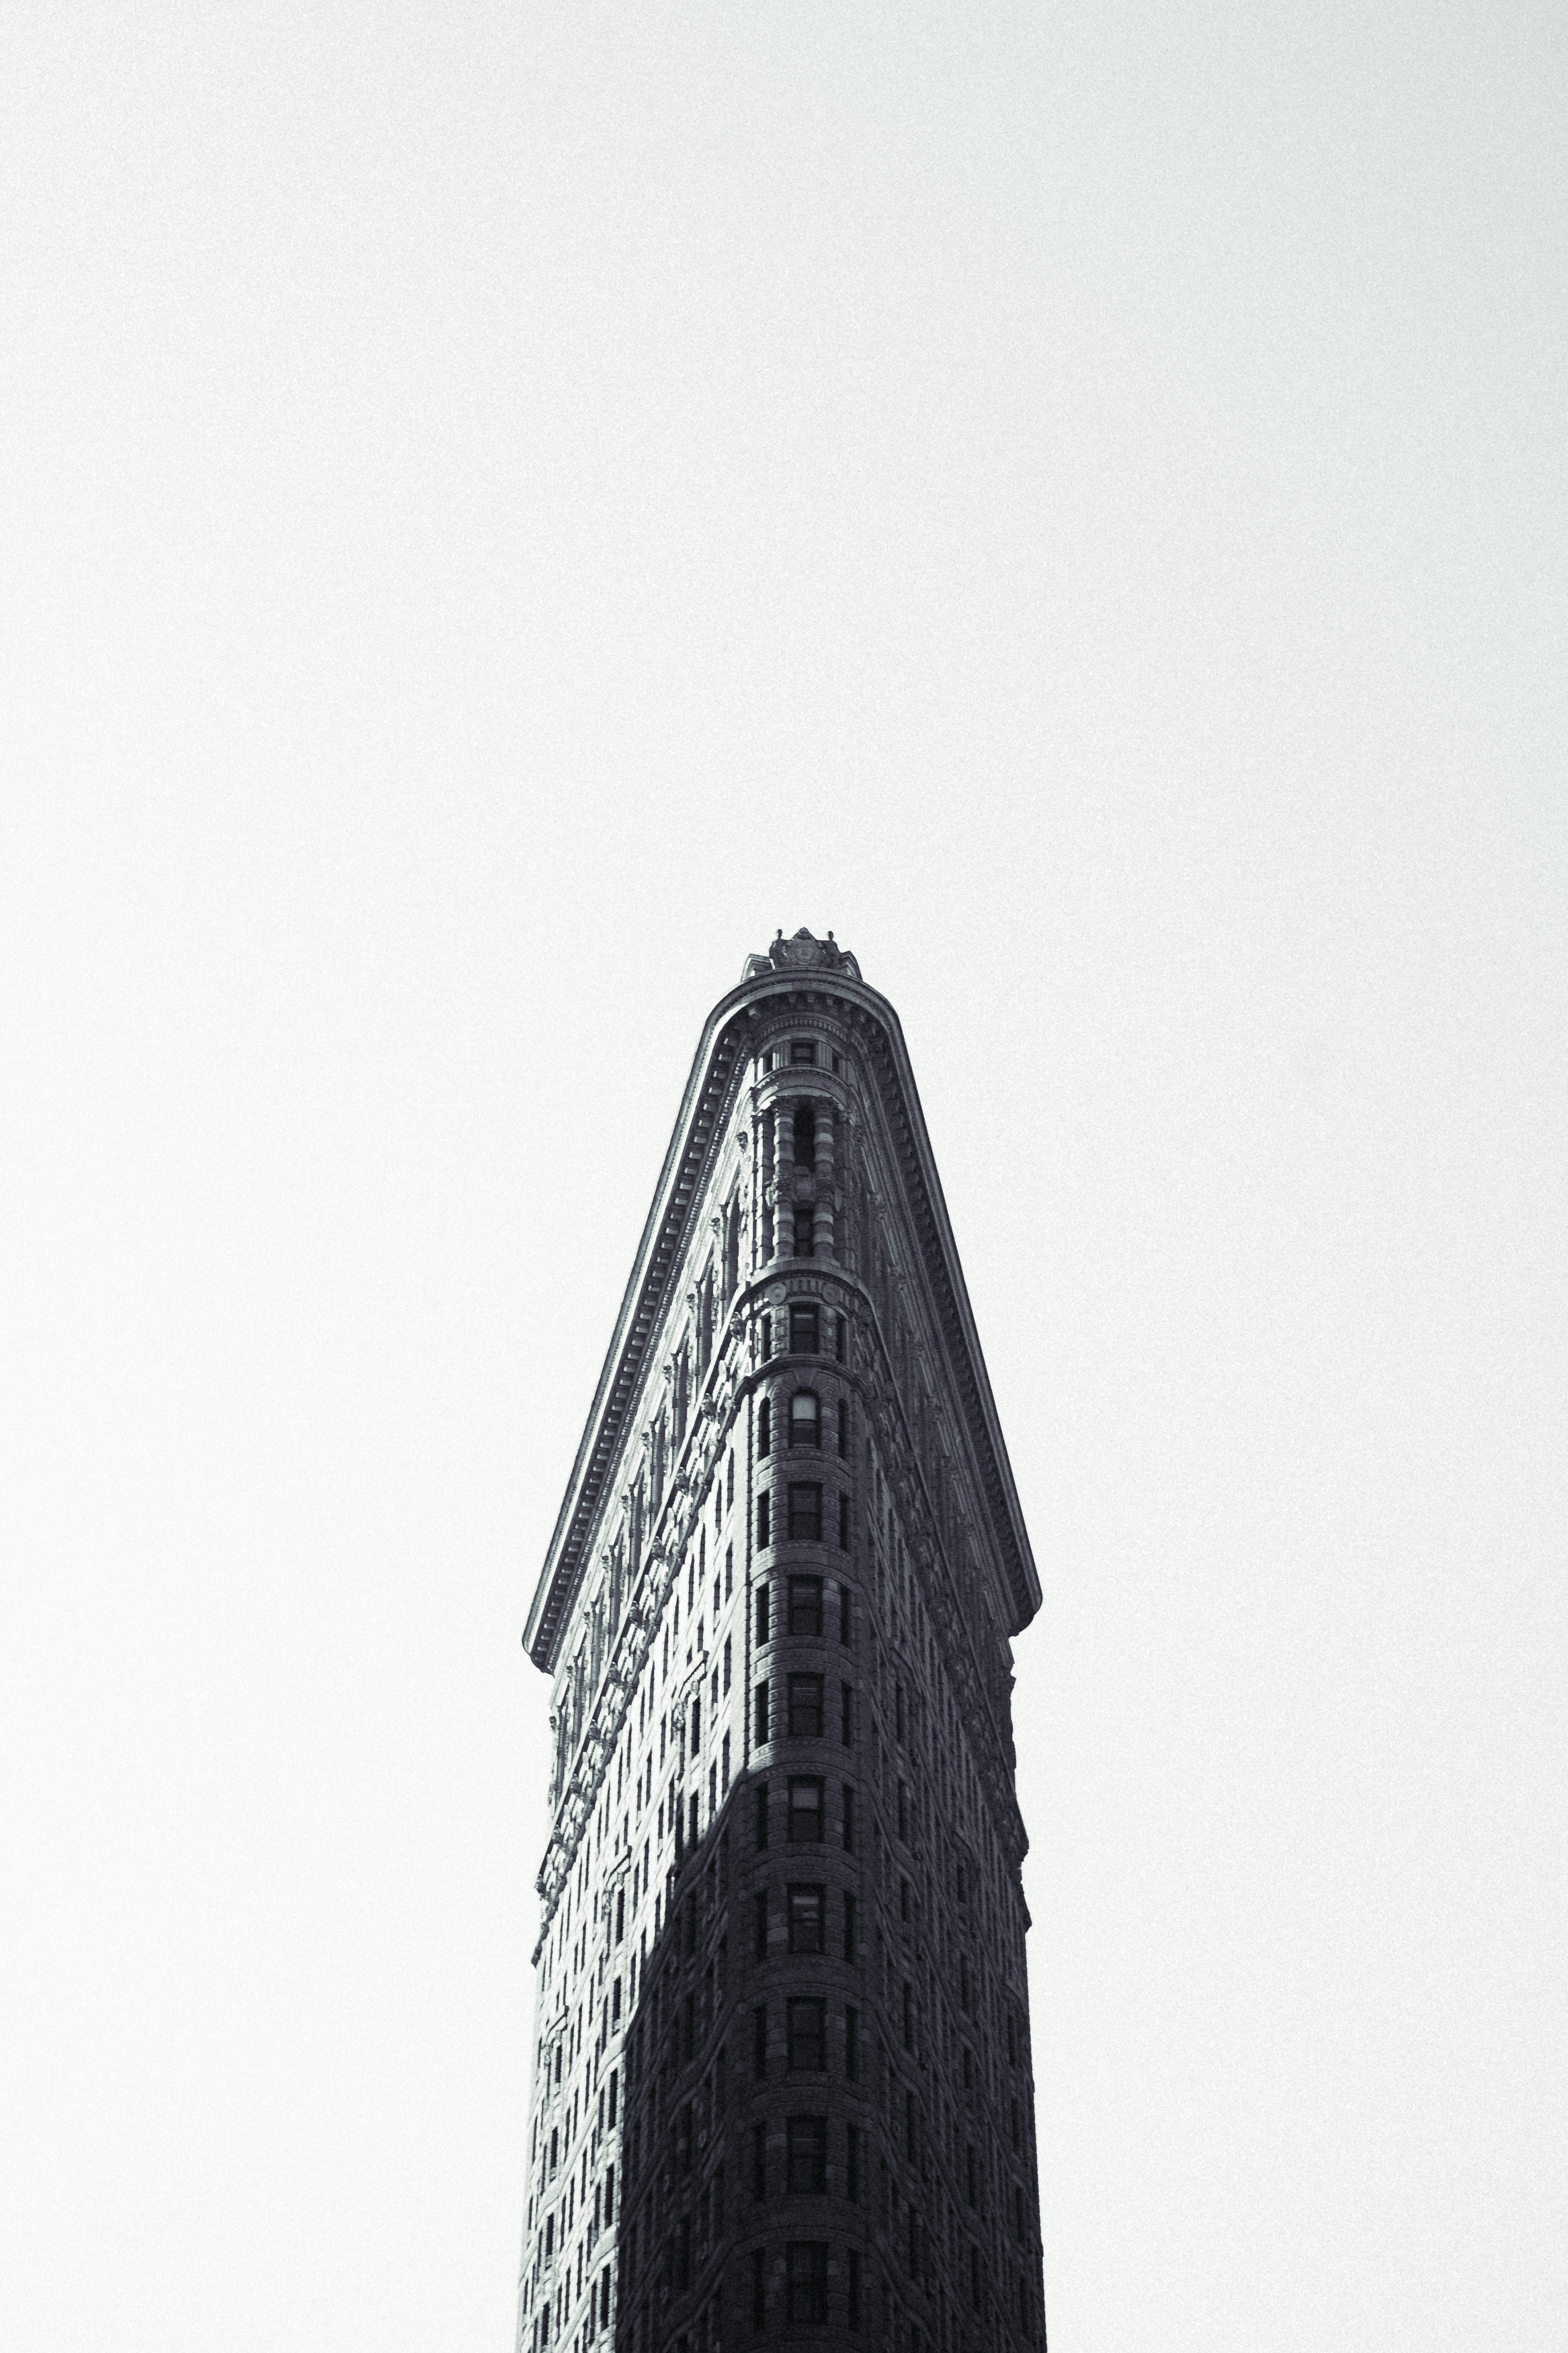
black and white, architecture, white, building, skyscraper, line, tower, shadow, black, monochrome, flatiron, symmetry, shape, monochrome photography